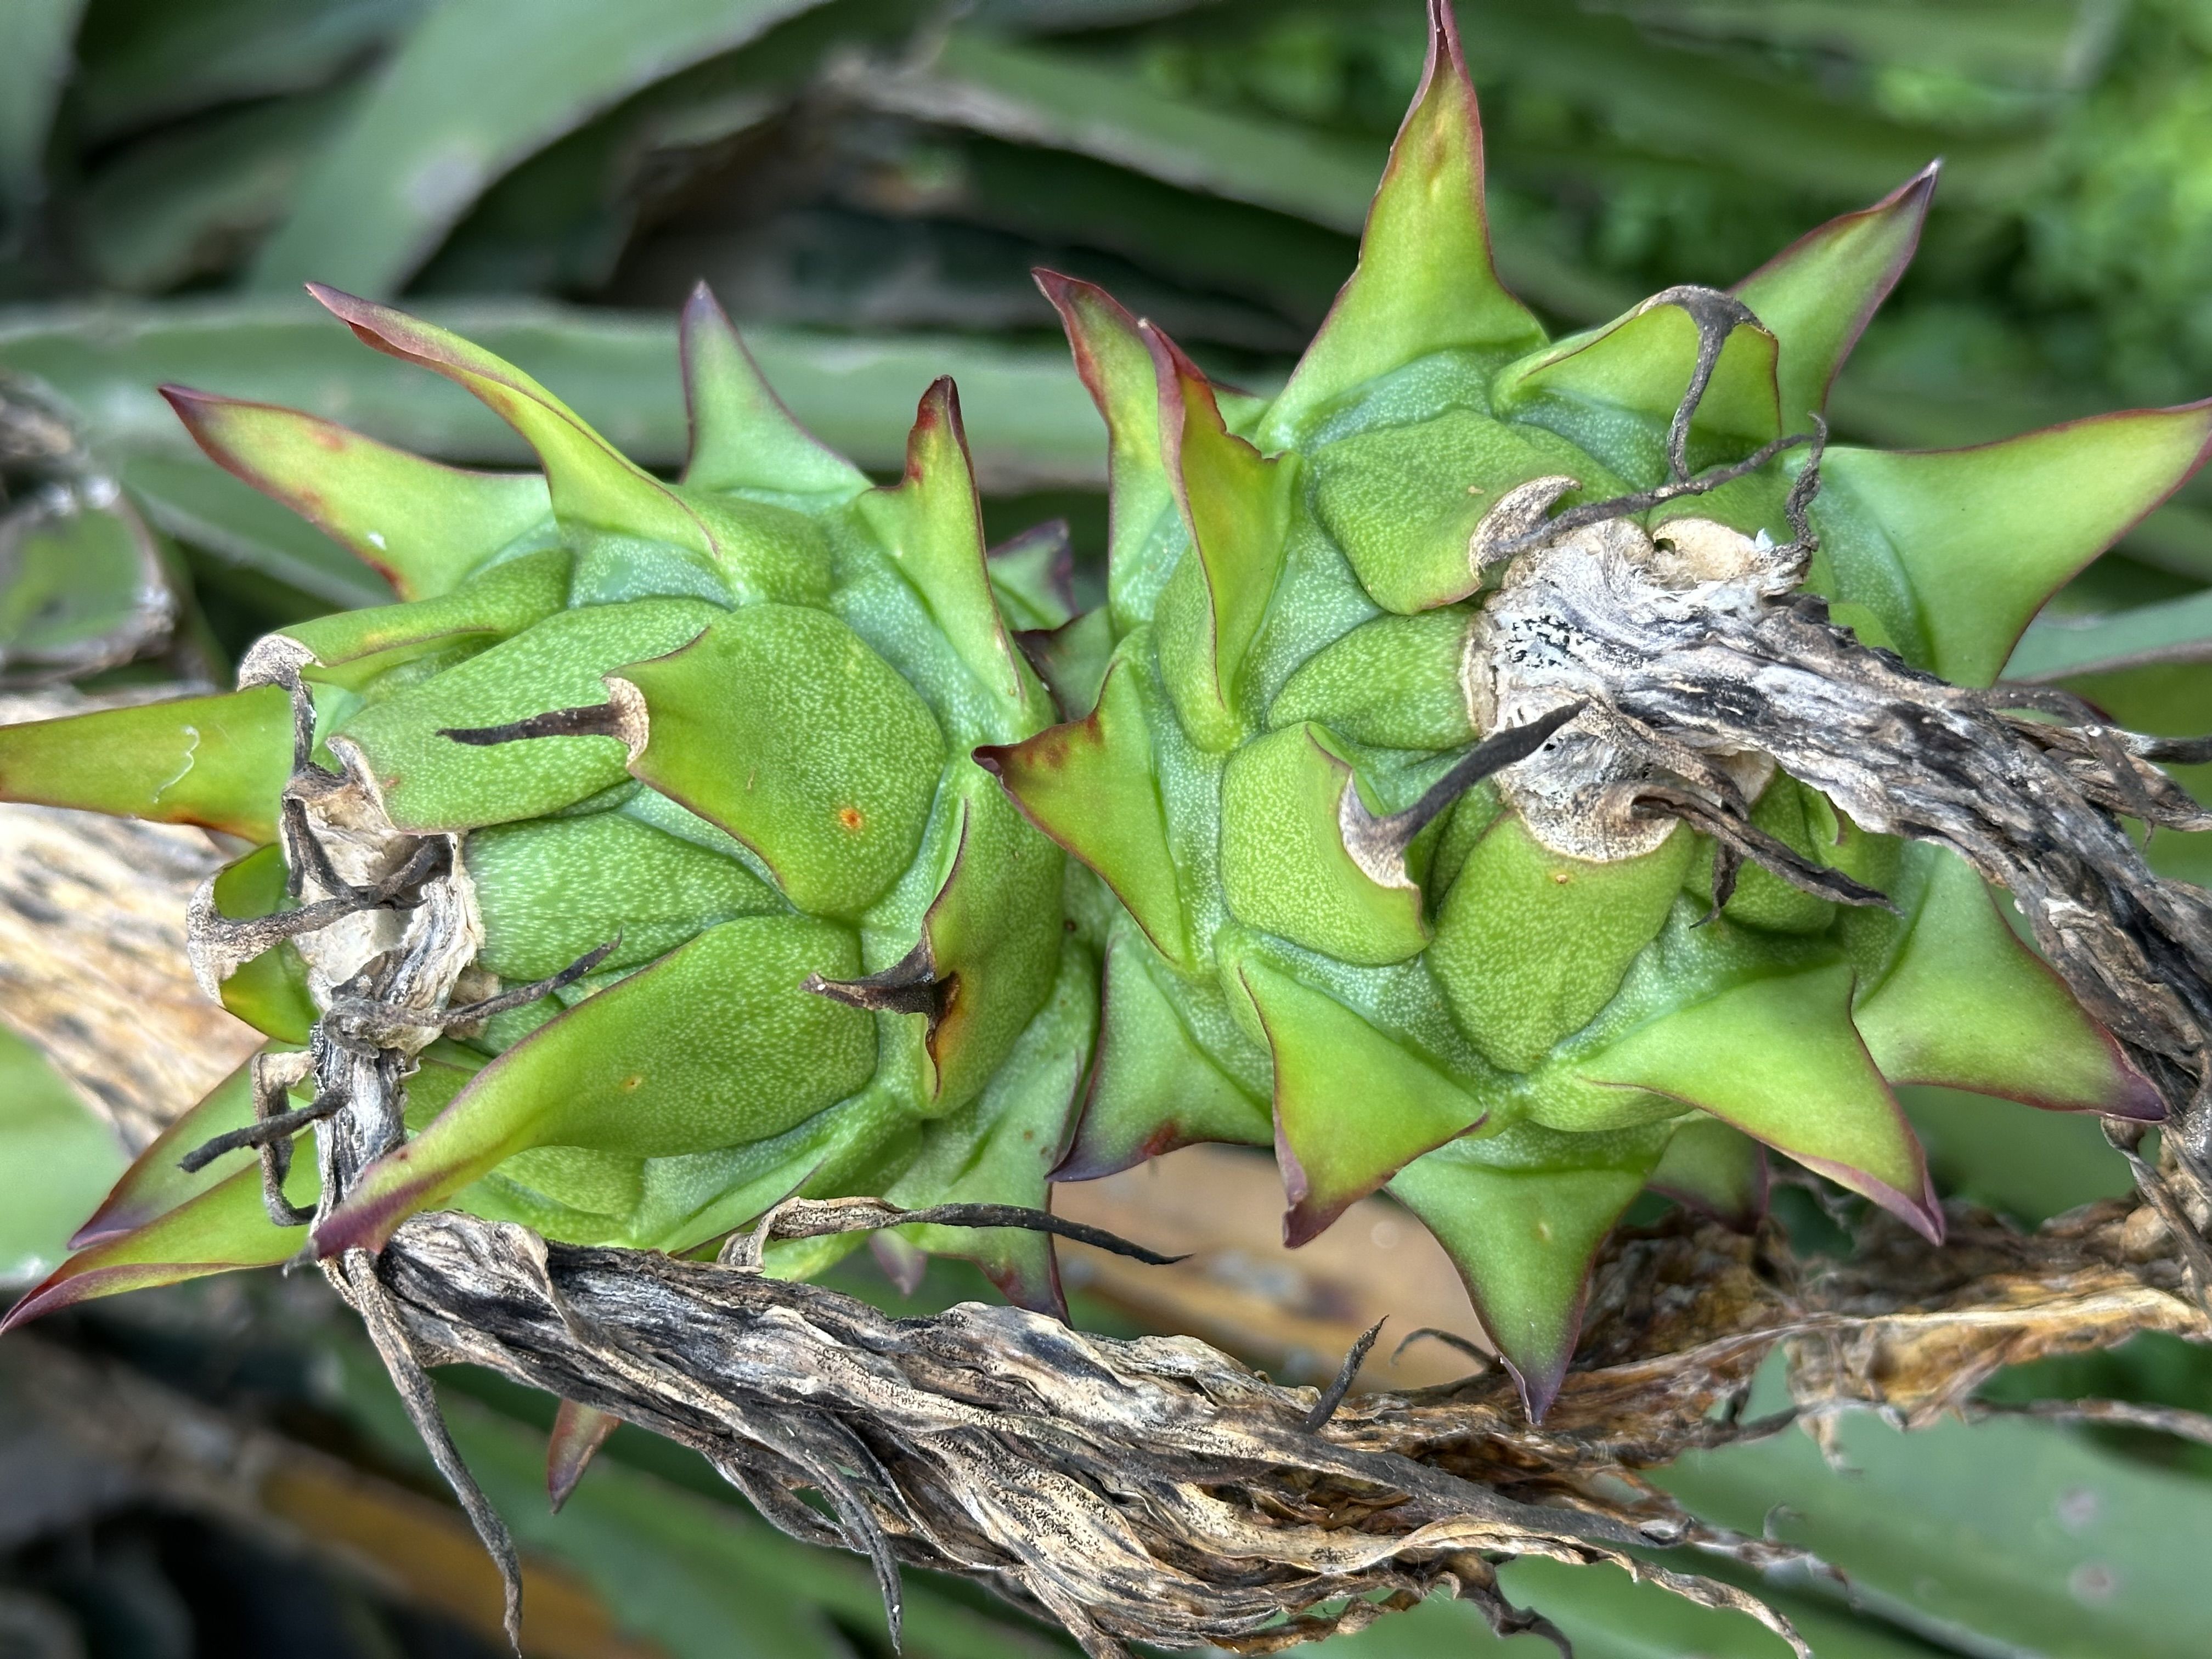
Label: Good fruit